El Lissitzky

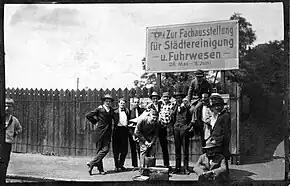
International Congress of Progressive Artists, May 1922. Lissitzky is the one sitting on the shoulders of his friends

Jewish period was rather short for Lissitzky; he illustrated the last Jewish book in 1923. In April 1919 a decree issued by the new Soviet state (by Joseph Stalin with support of Yevsektsiya leader Samuil Agurskii), "abolished the elected local communal units of Jewish life, the "kehillas" in the Ukraine". The second decree issued in June designated all Jewish organizations as "enemies of the revolution", after that all synagogues and Jewish cultural organizations were closed. Usage of Hebrew letters and the Yiddish language was now called "anti-communist" and was "regarded as cultural separatism". As art historian Eva Forgács wrote, "that autumn, Eliezer (Lazar) Lissitzky abandoned his Judaic heritage and became El Lissitzky. It is unclear if the name change was legal or merely an appropriate pseudonym." For Shatskikh this name change signifies the "'abrupt and total' shift from the creation of explicitly Jewish works to the production of abstract, non-ethnic universalist art."